Sun Deng (recluse)

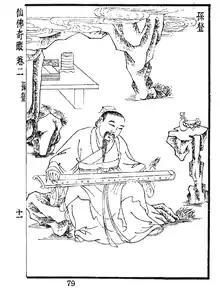
Sun Deng playing the zither

Ji Kang or Xi Kang (223–262) was a prominent intellectual of the Cao Wei (220–265) period, Daoist philosopher, author, poet, and musician. He was leader of the Seven Worthies/Sages of the Bamboo Grove, a group of intellectuals and artists who met occasionally at his estate to drink wines, take drugs, play music, and engage in witty "pure conversation".